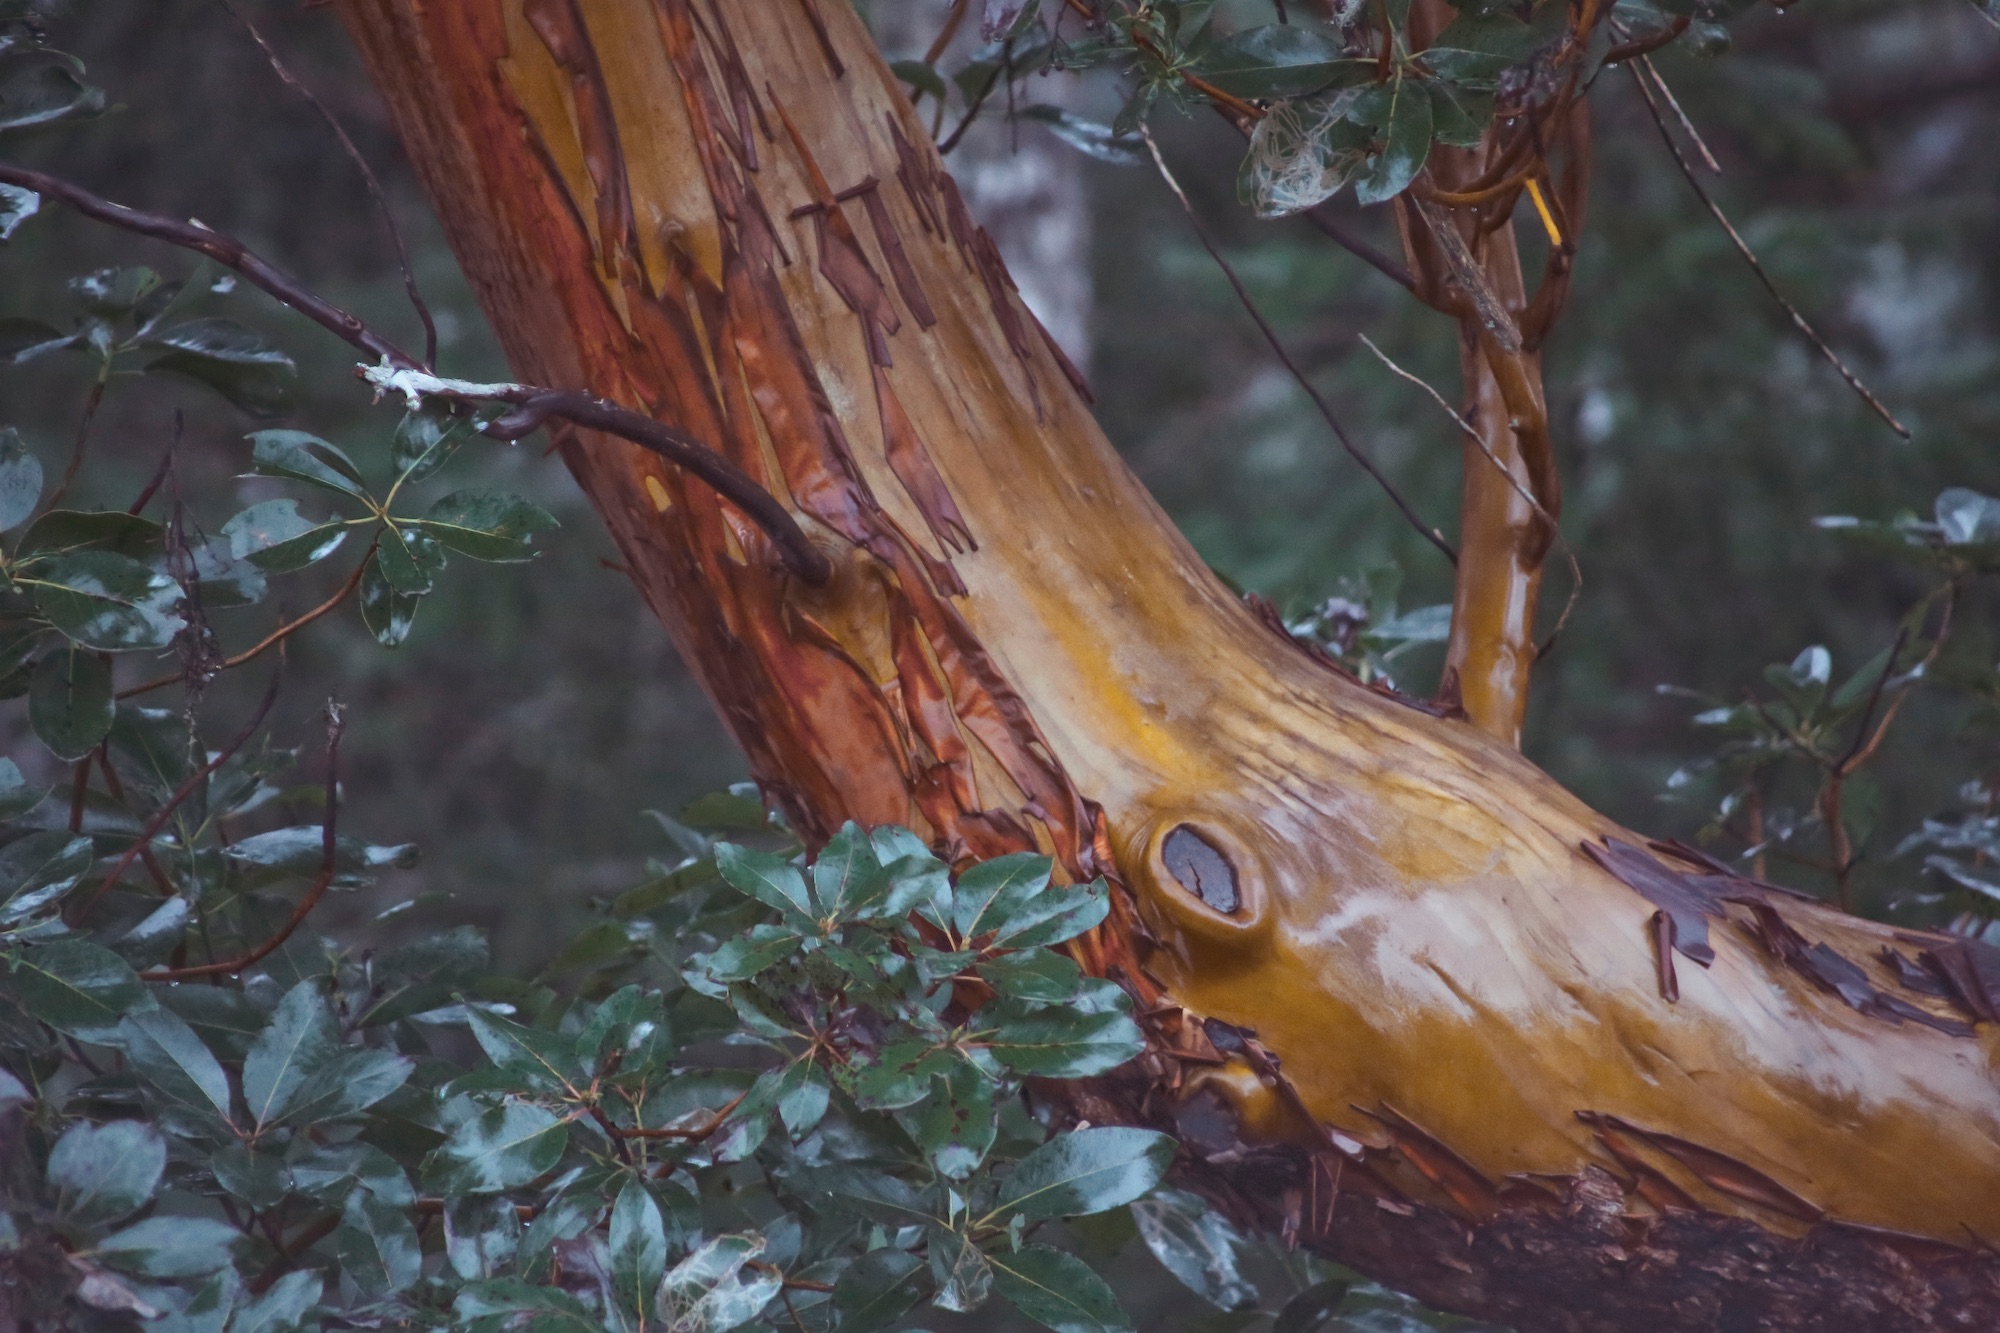
tree, nature, forest, branch, plant, wood, sunlight, leaf, flower, trunk, autumn, flora, season, woodland, woody plant, land plant